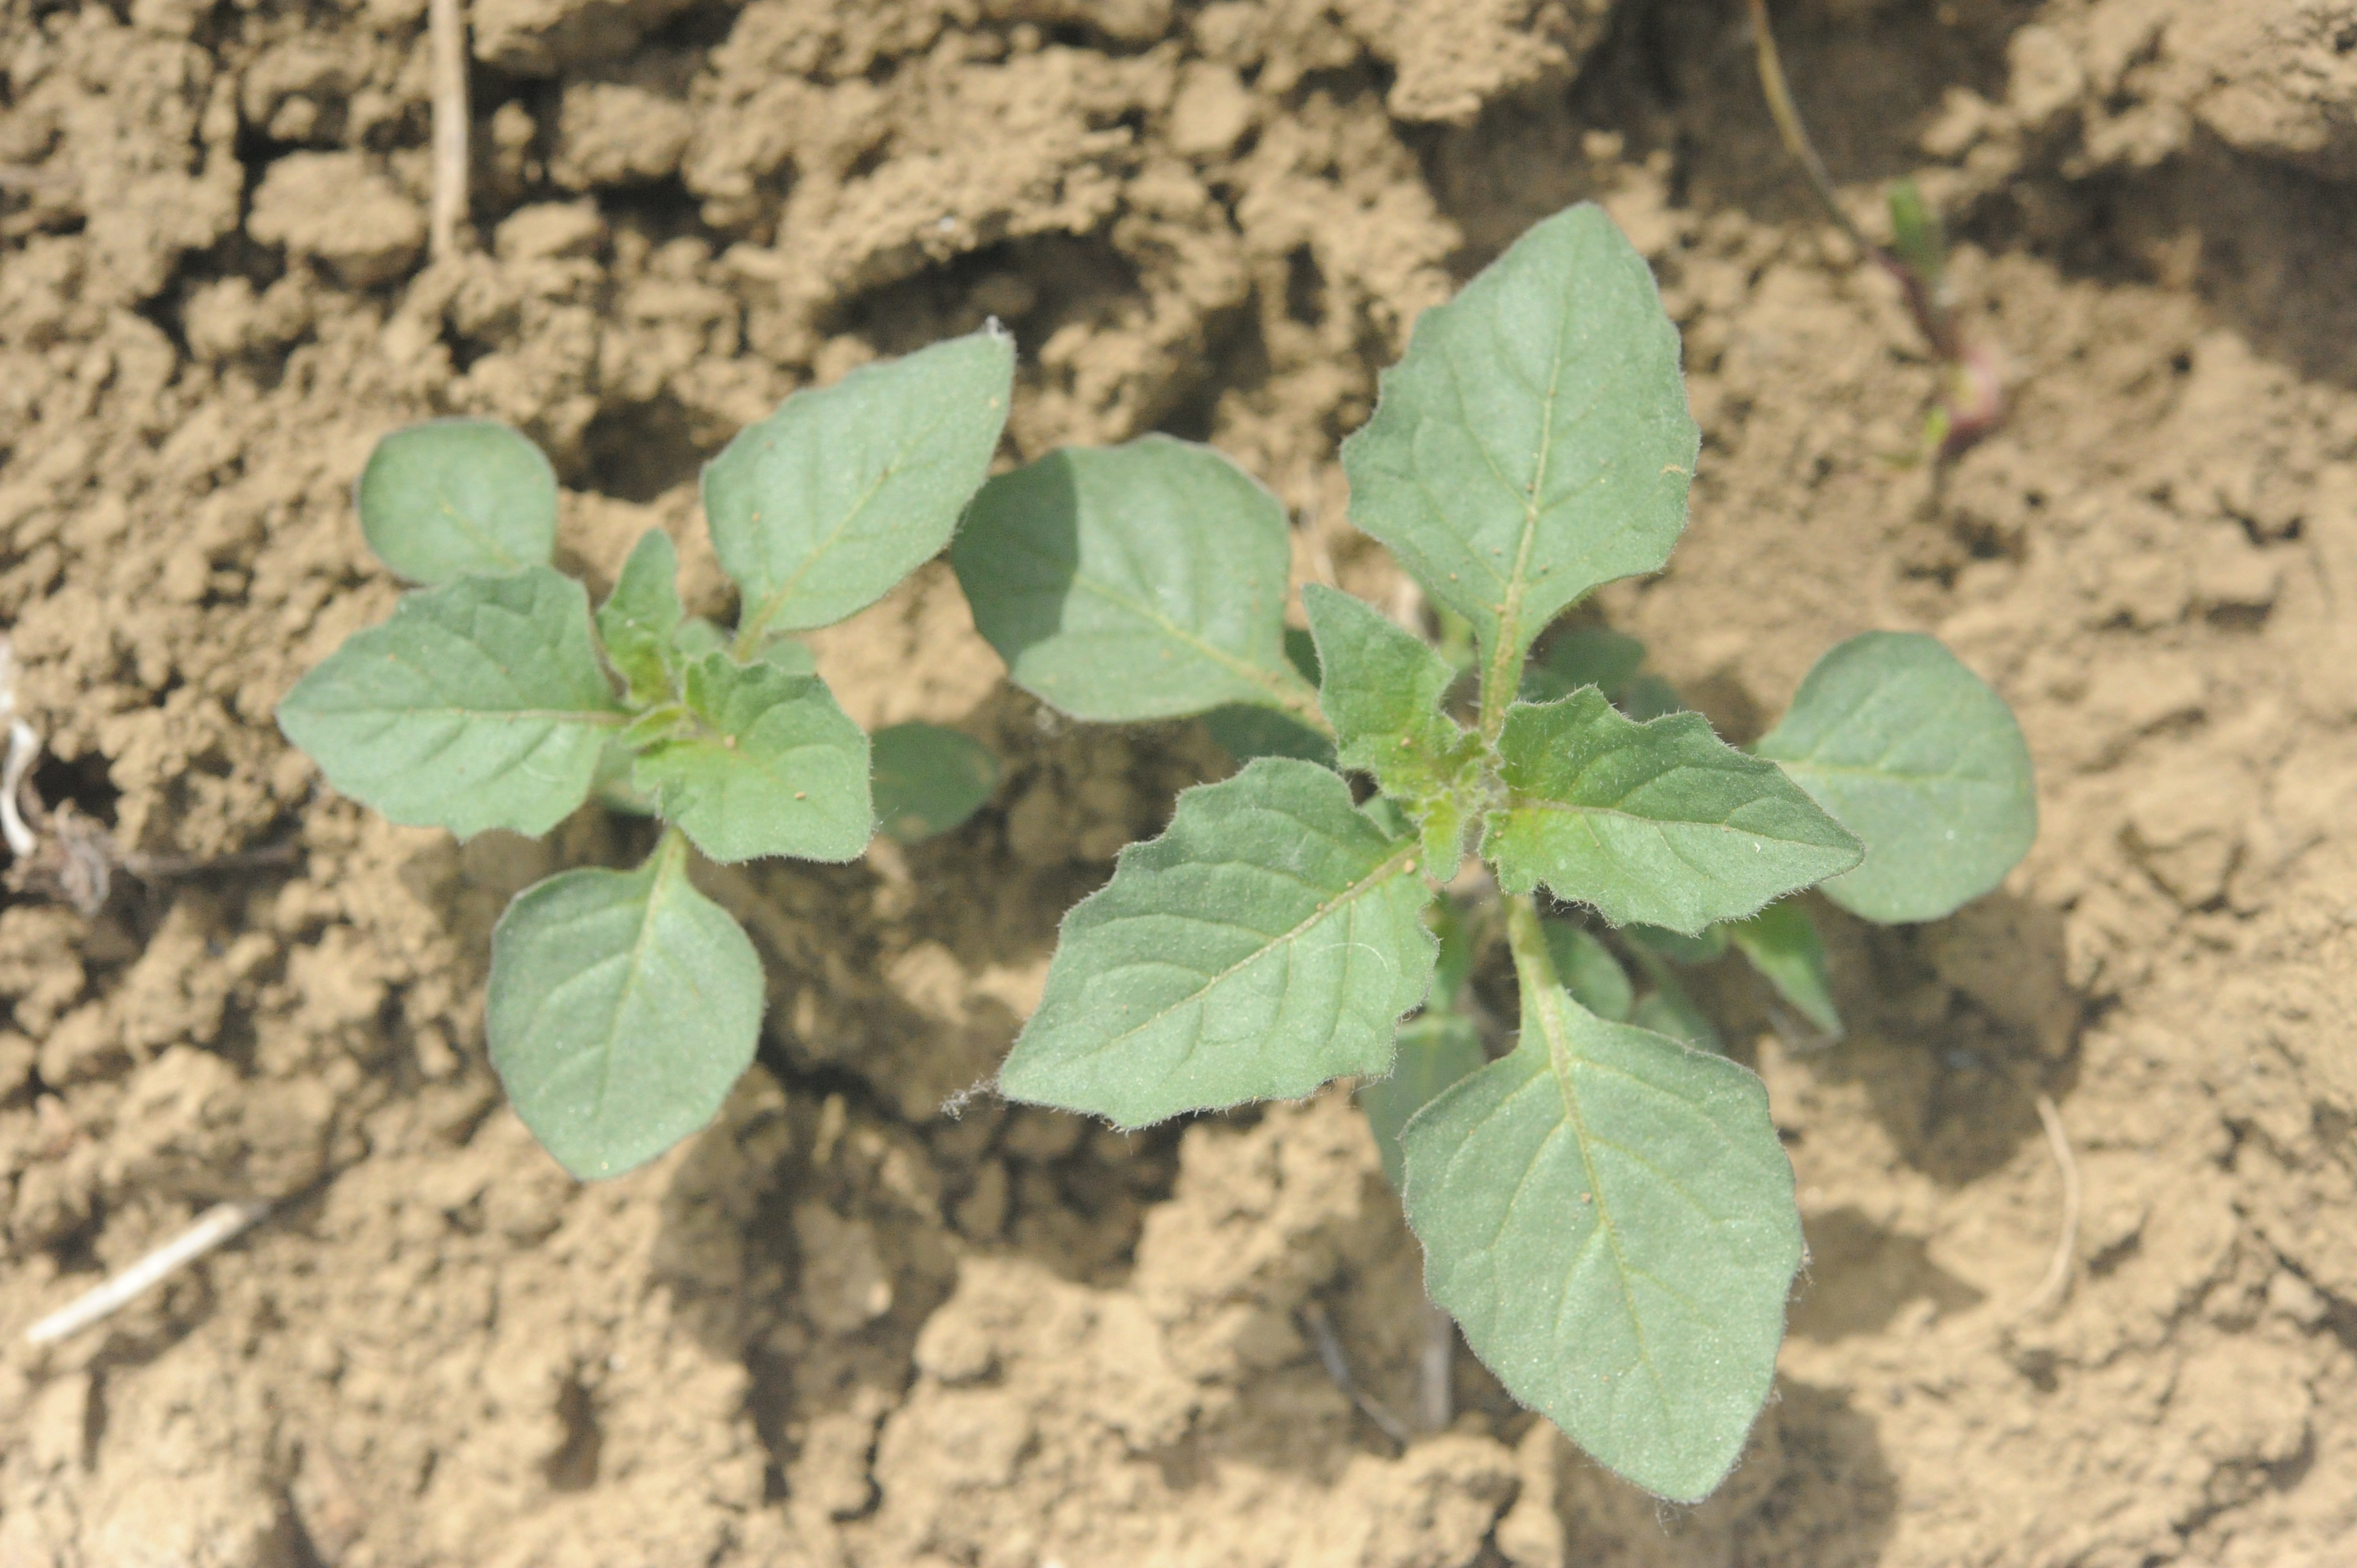
Label: black_nightshade